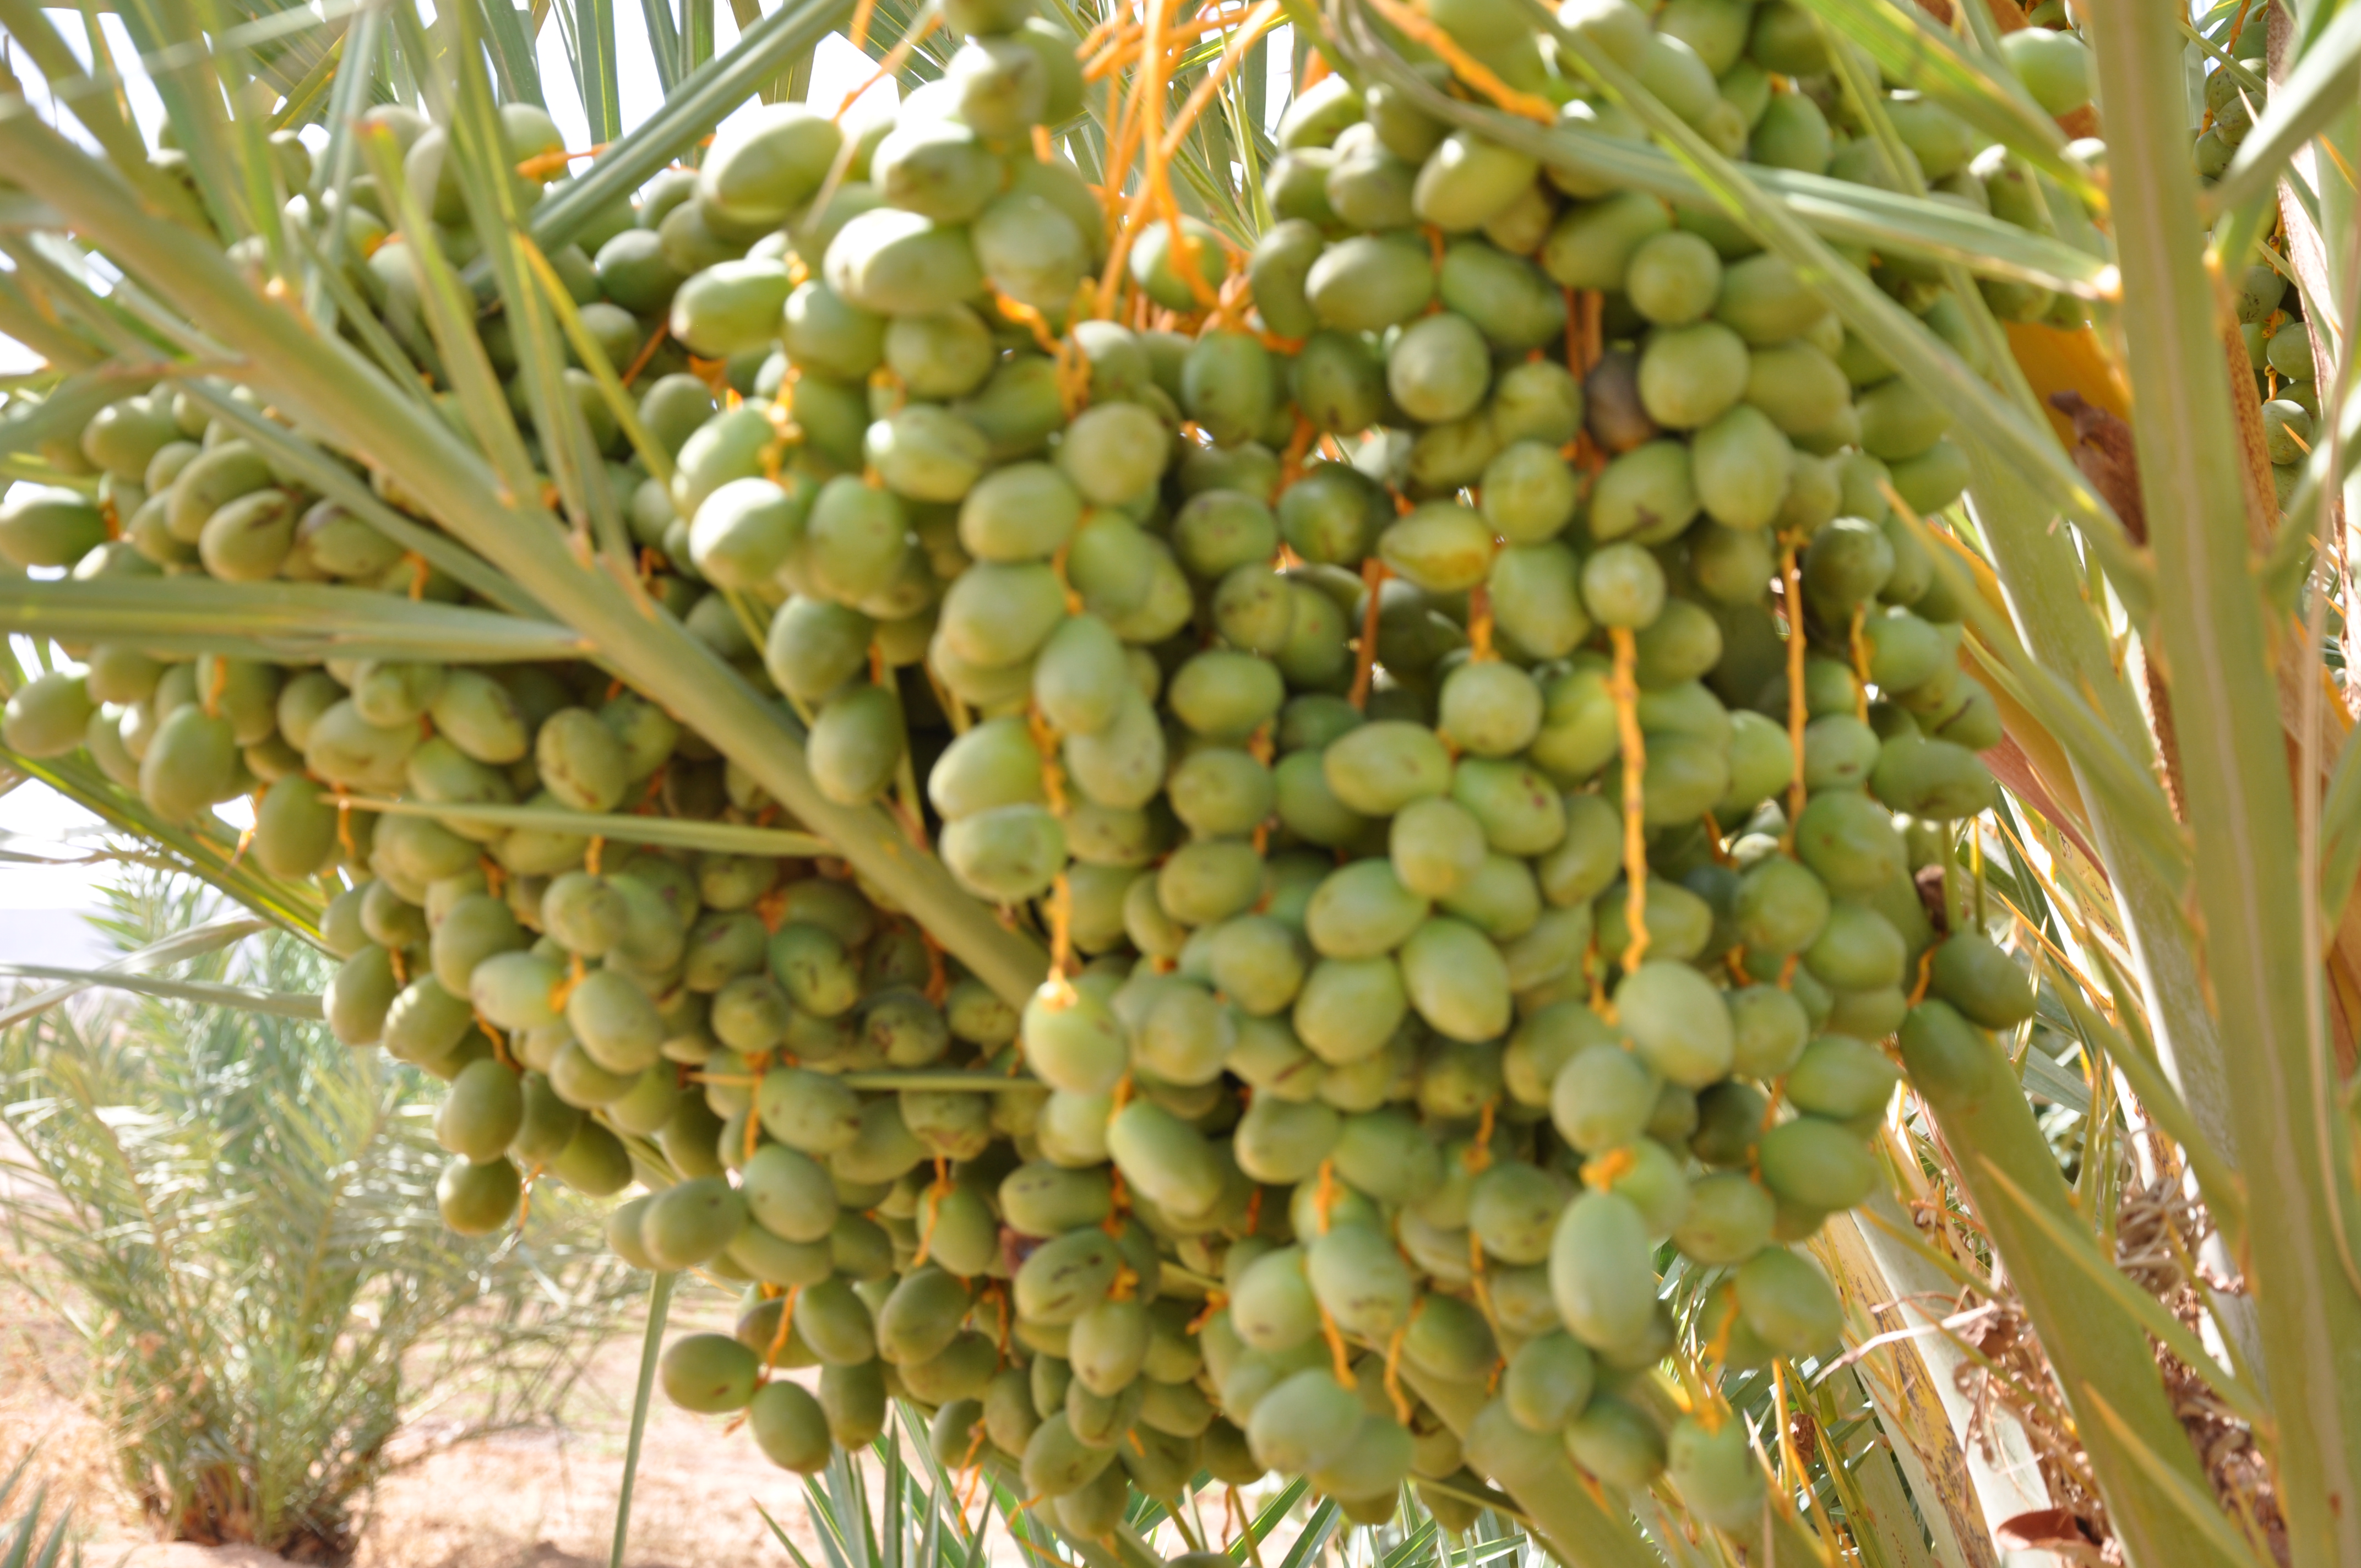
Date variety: Boumajhoul